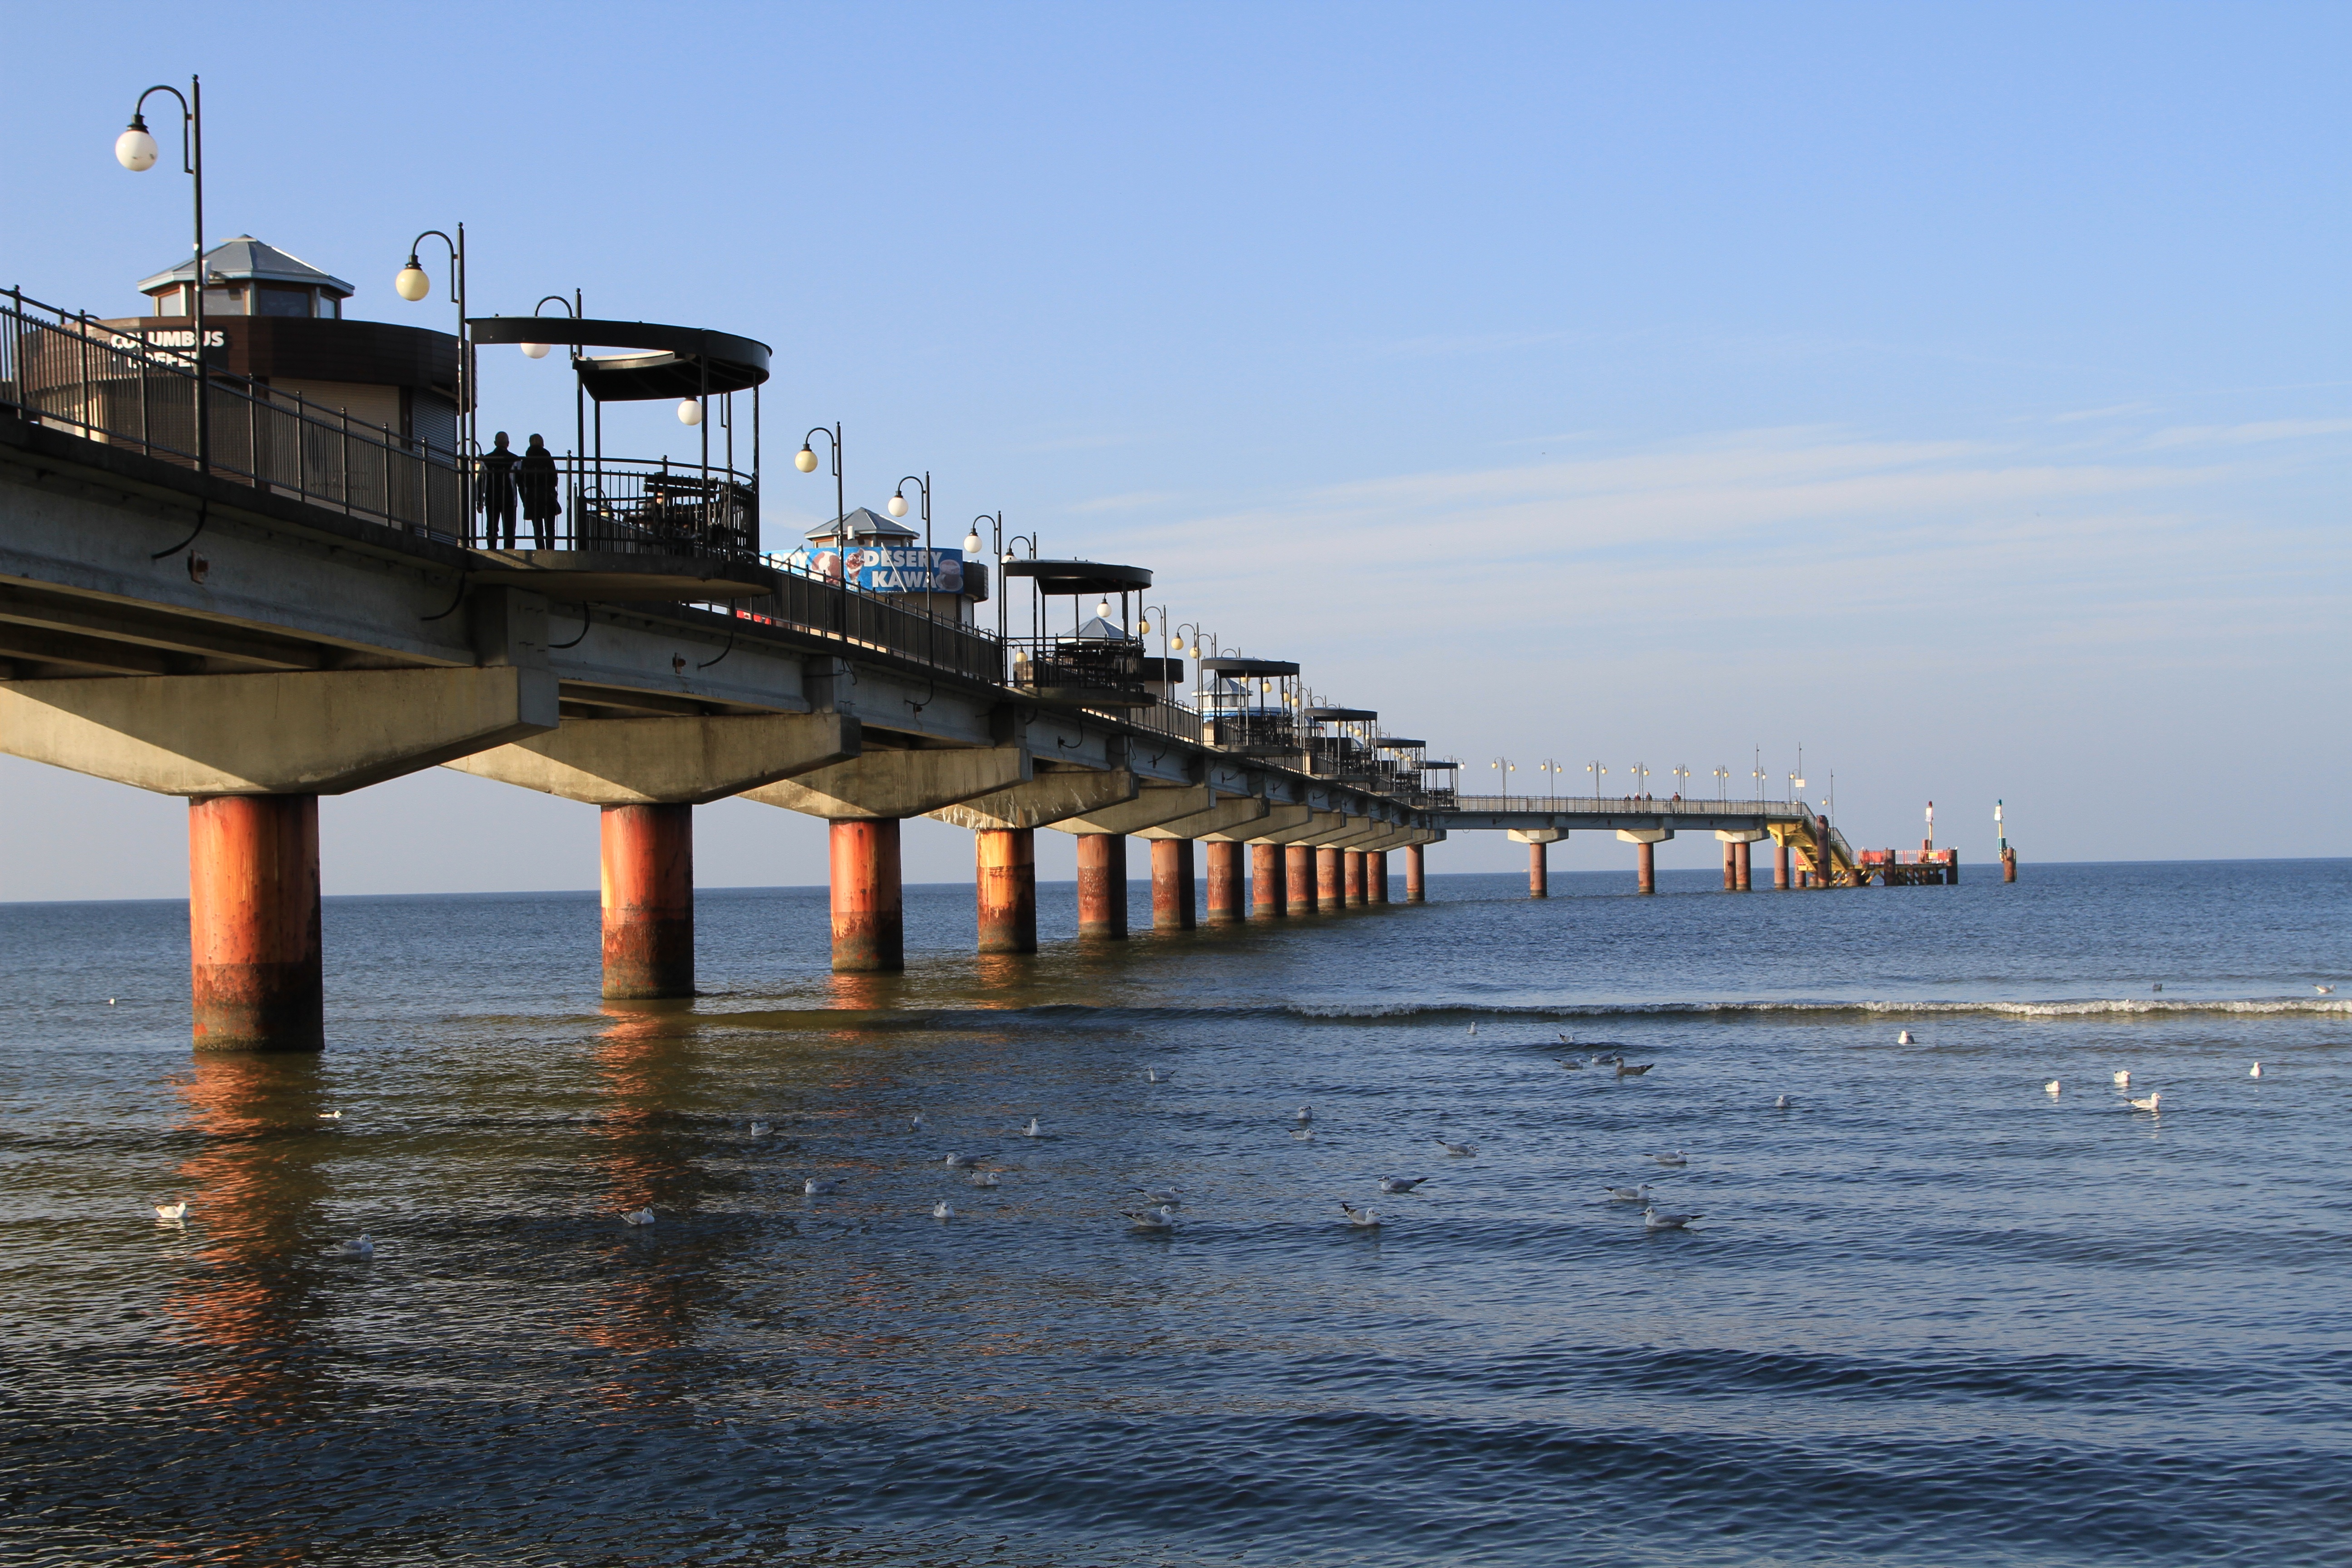
sea, coast, water, ocean, dock, bridge, shore, pier, vehicle, bay, poland, channel, watercraft, breakwater, baltic sea, sea bridge